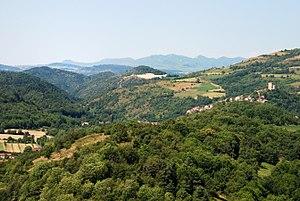
Vue sur la vallée de la Couze Chambon, avec le village de Montaigut-le-Blanc à droite et le Puy de Sancy en arrière plan, (Puy-de-Dôme, France). Photographie prise au dessus de Champeix
La Couze Chambon, ou Couze de Chaudefour, est une rivière du centre de la France. C'est un affluent de rive gauche de l'Allier et un sous-affluent de la Loire.